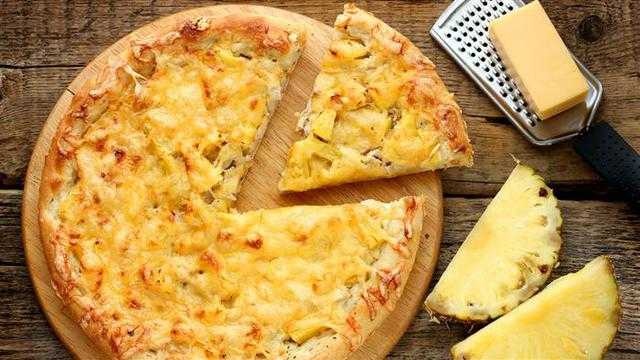
Label: Pineapple